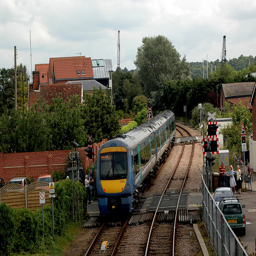
A blue train on tracks through a village.
A train that is sitting on a train track.
The train is travelling down the tracks outside.
a train passes through a street as people look on
a passenger train going down a track by a fence